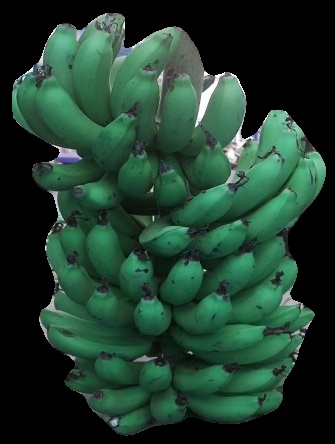
Variety: pachbale
Grade: grade2